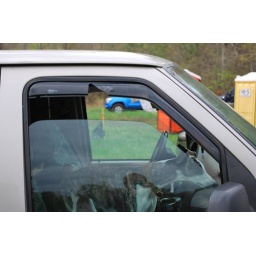
this cute pup decided to chew her way out of the window by going through the wind guard